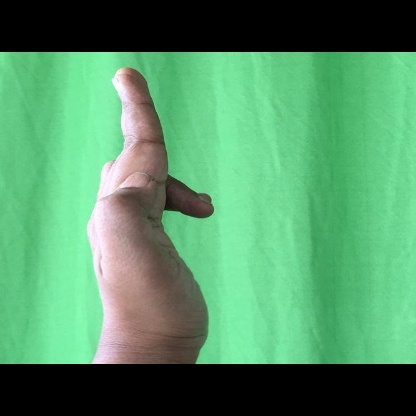
Mudra: Ardhapathaka